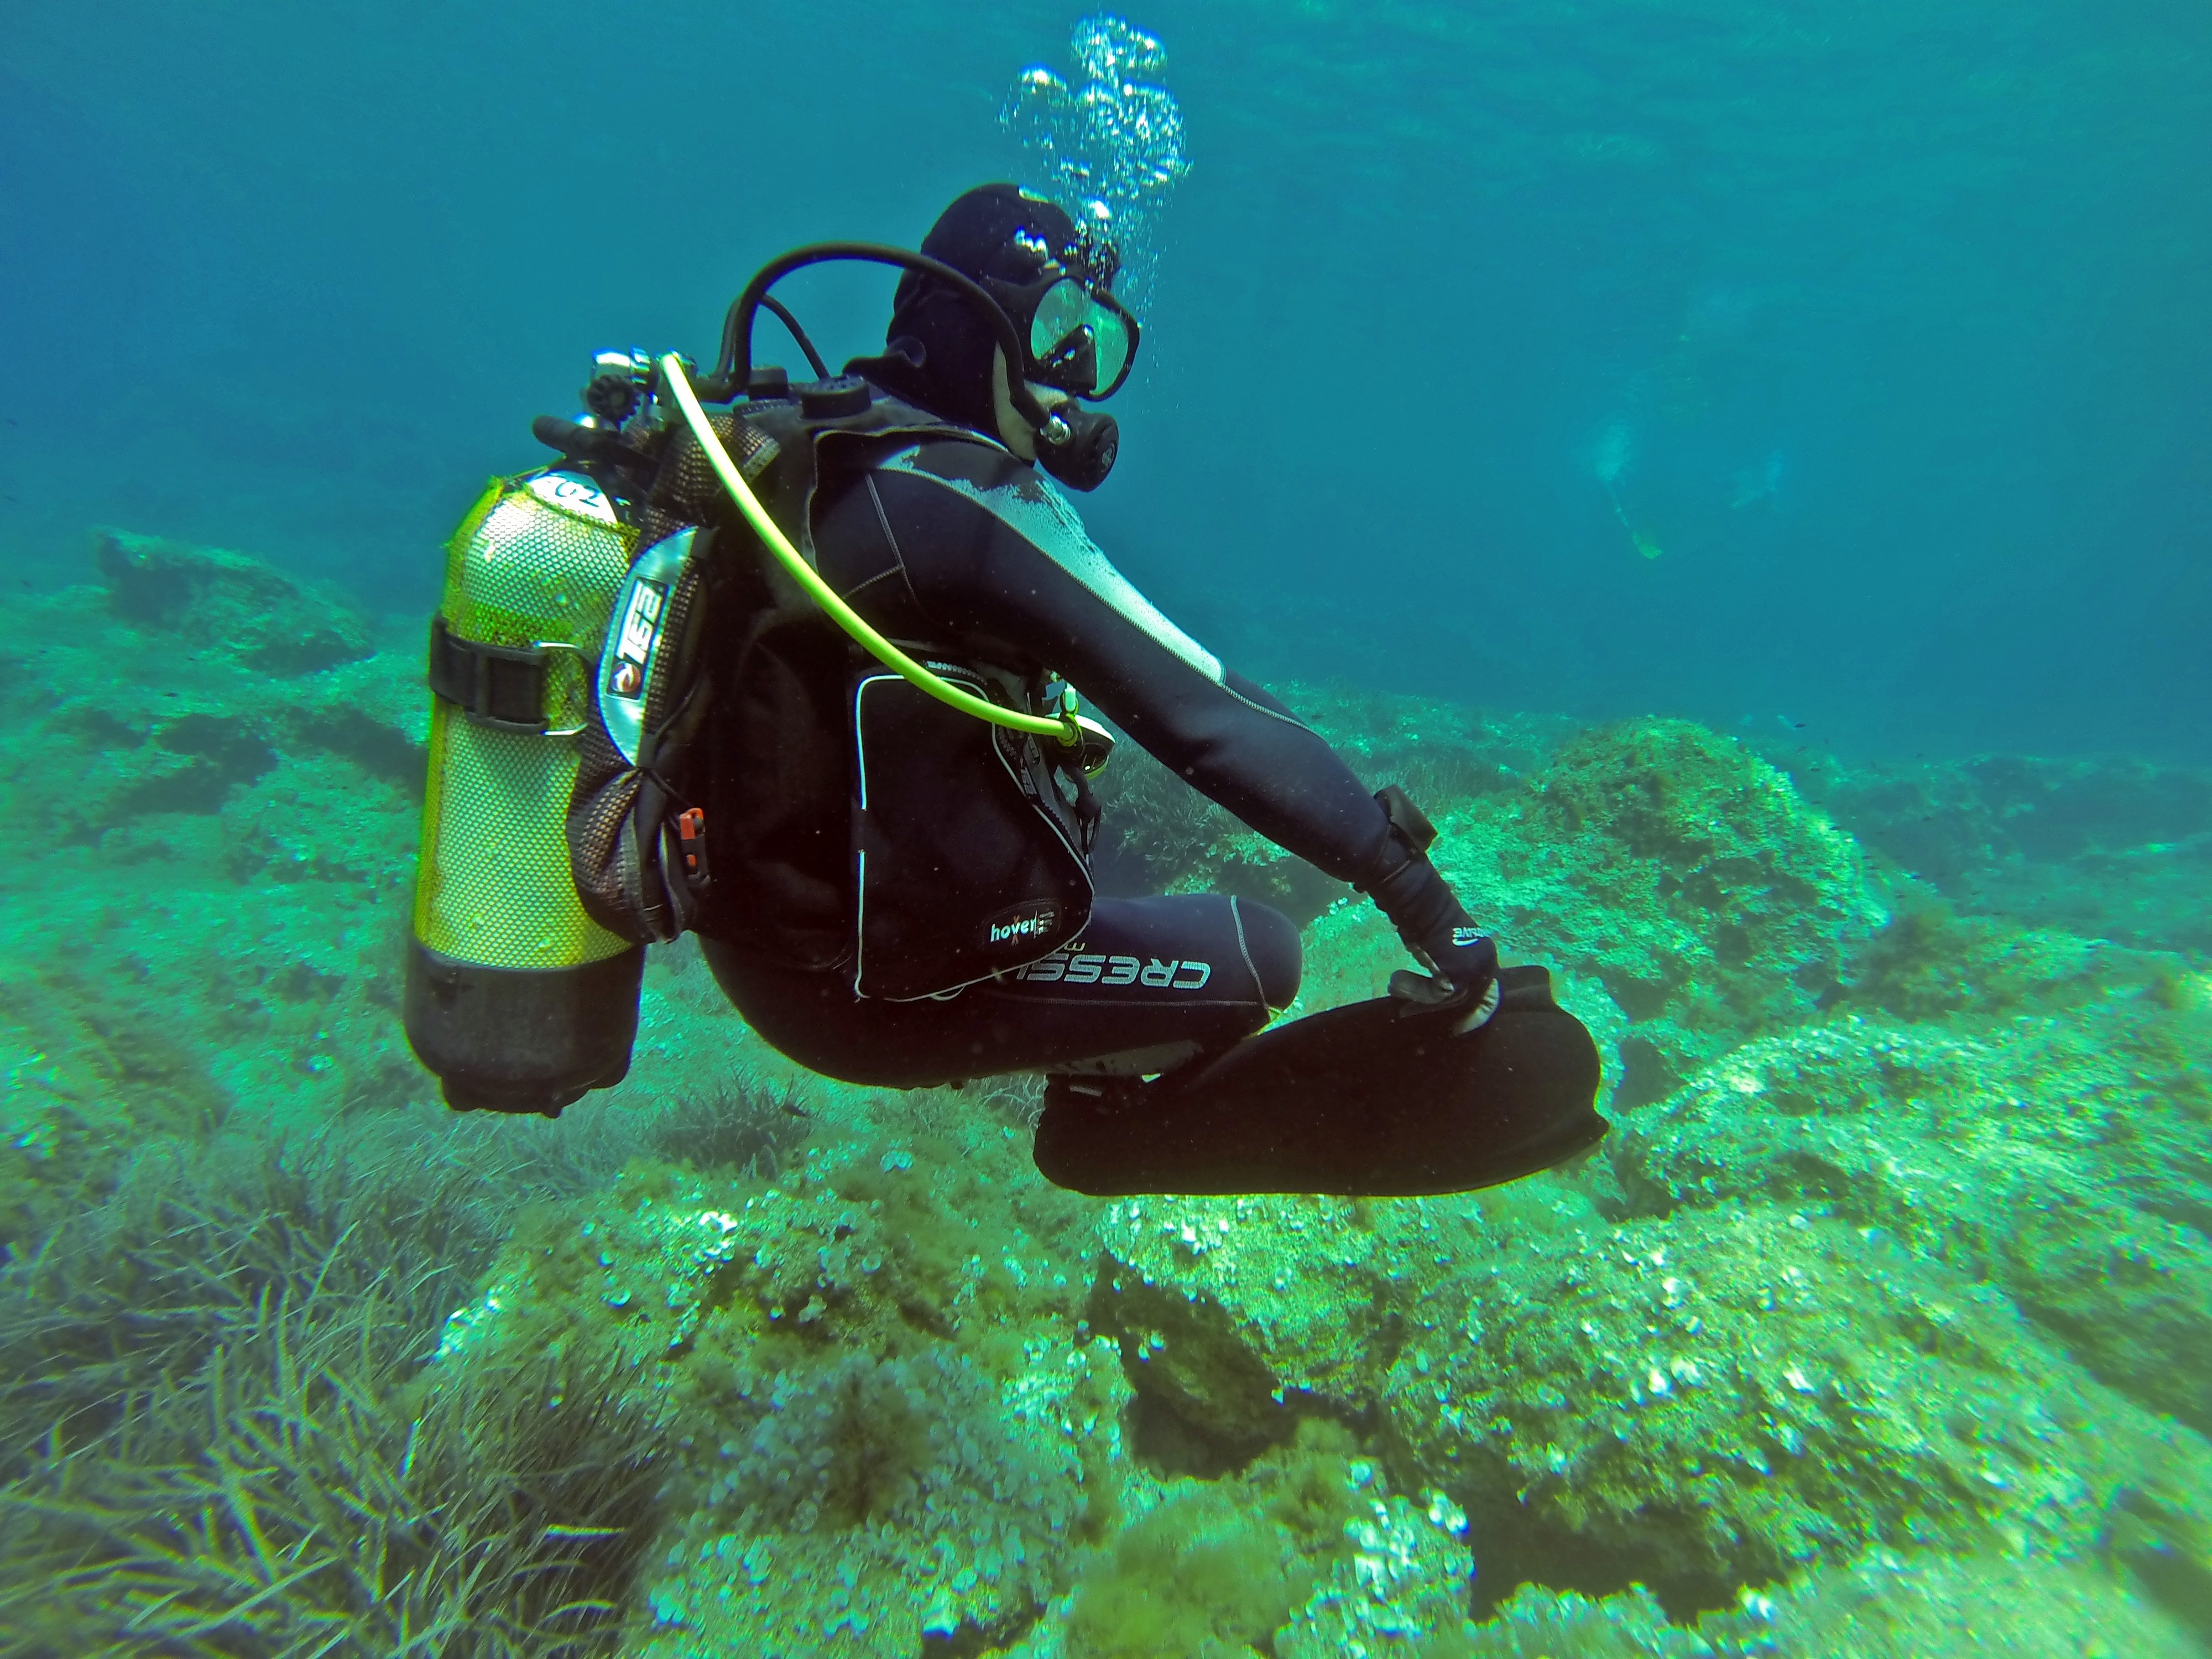
man, sea, water, nature, ocean, sunshine, sport, sunlight, air, adventure, summer, vacation, travel, male, guy, recreation, diving, underwater, mediterranean, equipment, tropical, biology, lagoon, blue, aquatic, rocky, tourism, lifestyle, leisure, healthy, coral reef, activity, reef, hood, scuba diver, sunny, mask, diver, fun, turquoise, sports, wetsuit, deep, azure, marine, climate, limestone, summertime, malta, maritime, fins, active, scuba, adult, buoyancy, maltese, gozo, water sport, scuba diving, aqualung, comino, outdoor recreation, padi, regulator, nitrox, scuba cylinder, cirkewwa, bcd, buoyancy control device, neoprene, marine biology, underwater diving, divemaster